Question: Please indicate a possible affordance area of the bottle that can be used for plugging
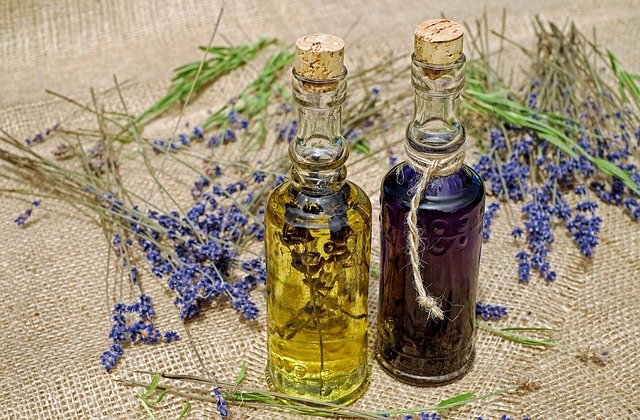
Answer: [286, 30, 344, 132]